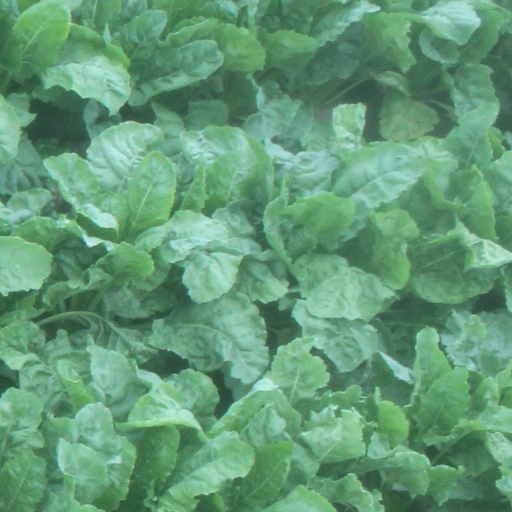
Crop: sugar beet